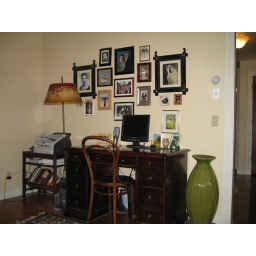
desk in main floor den